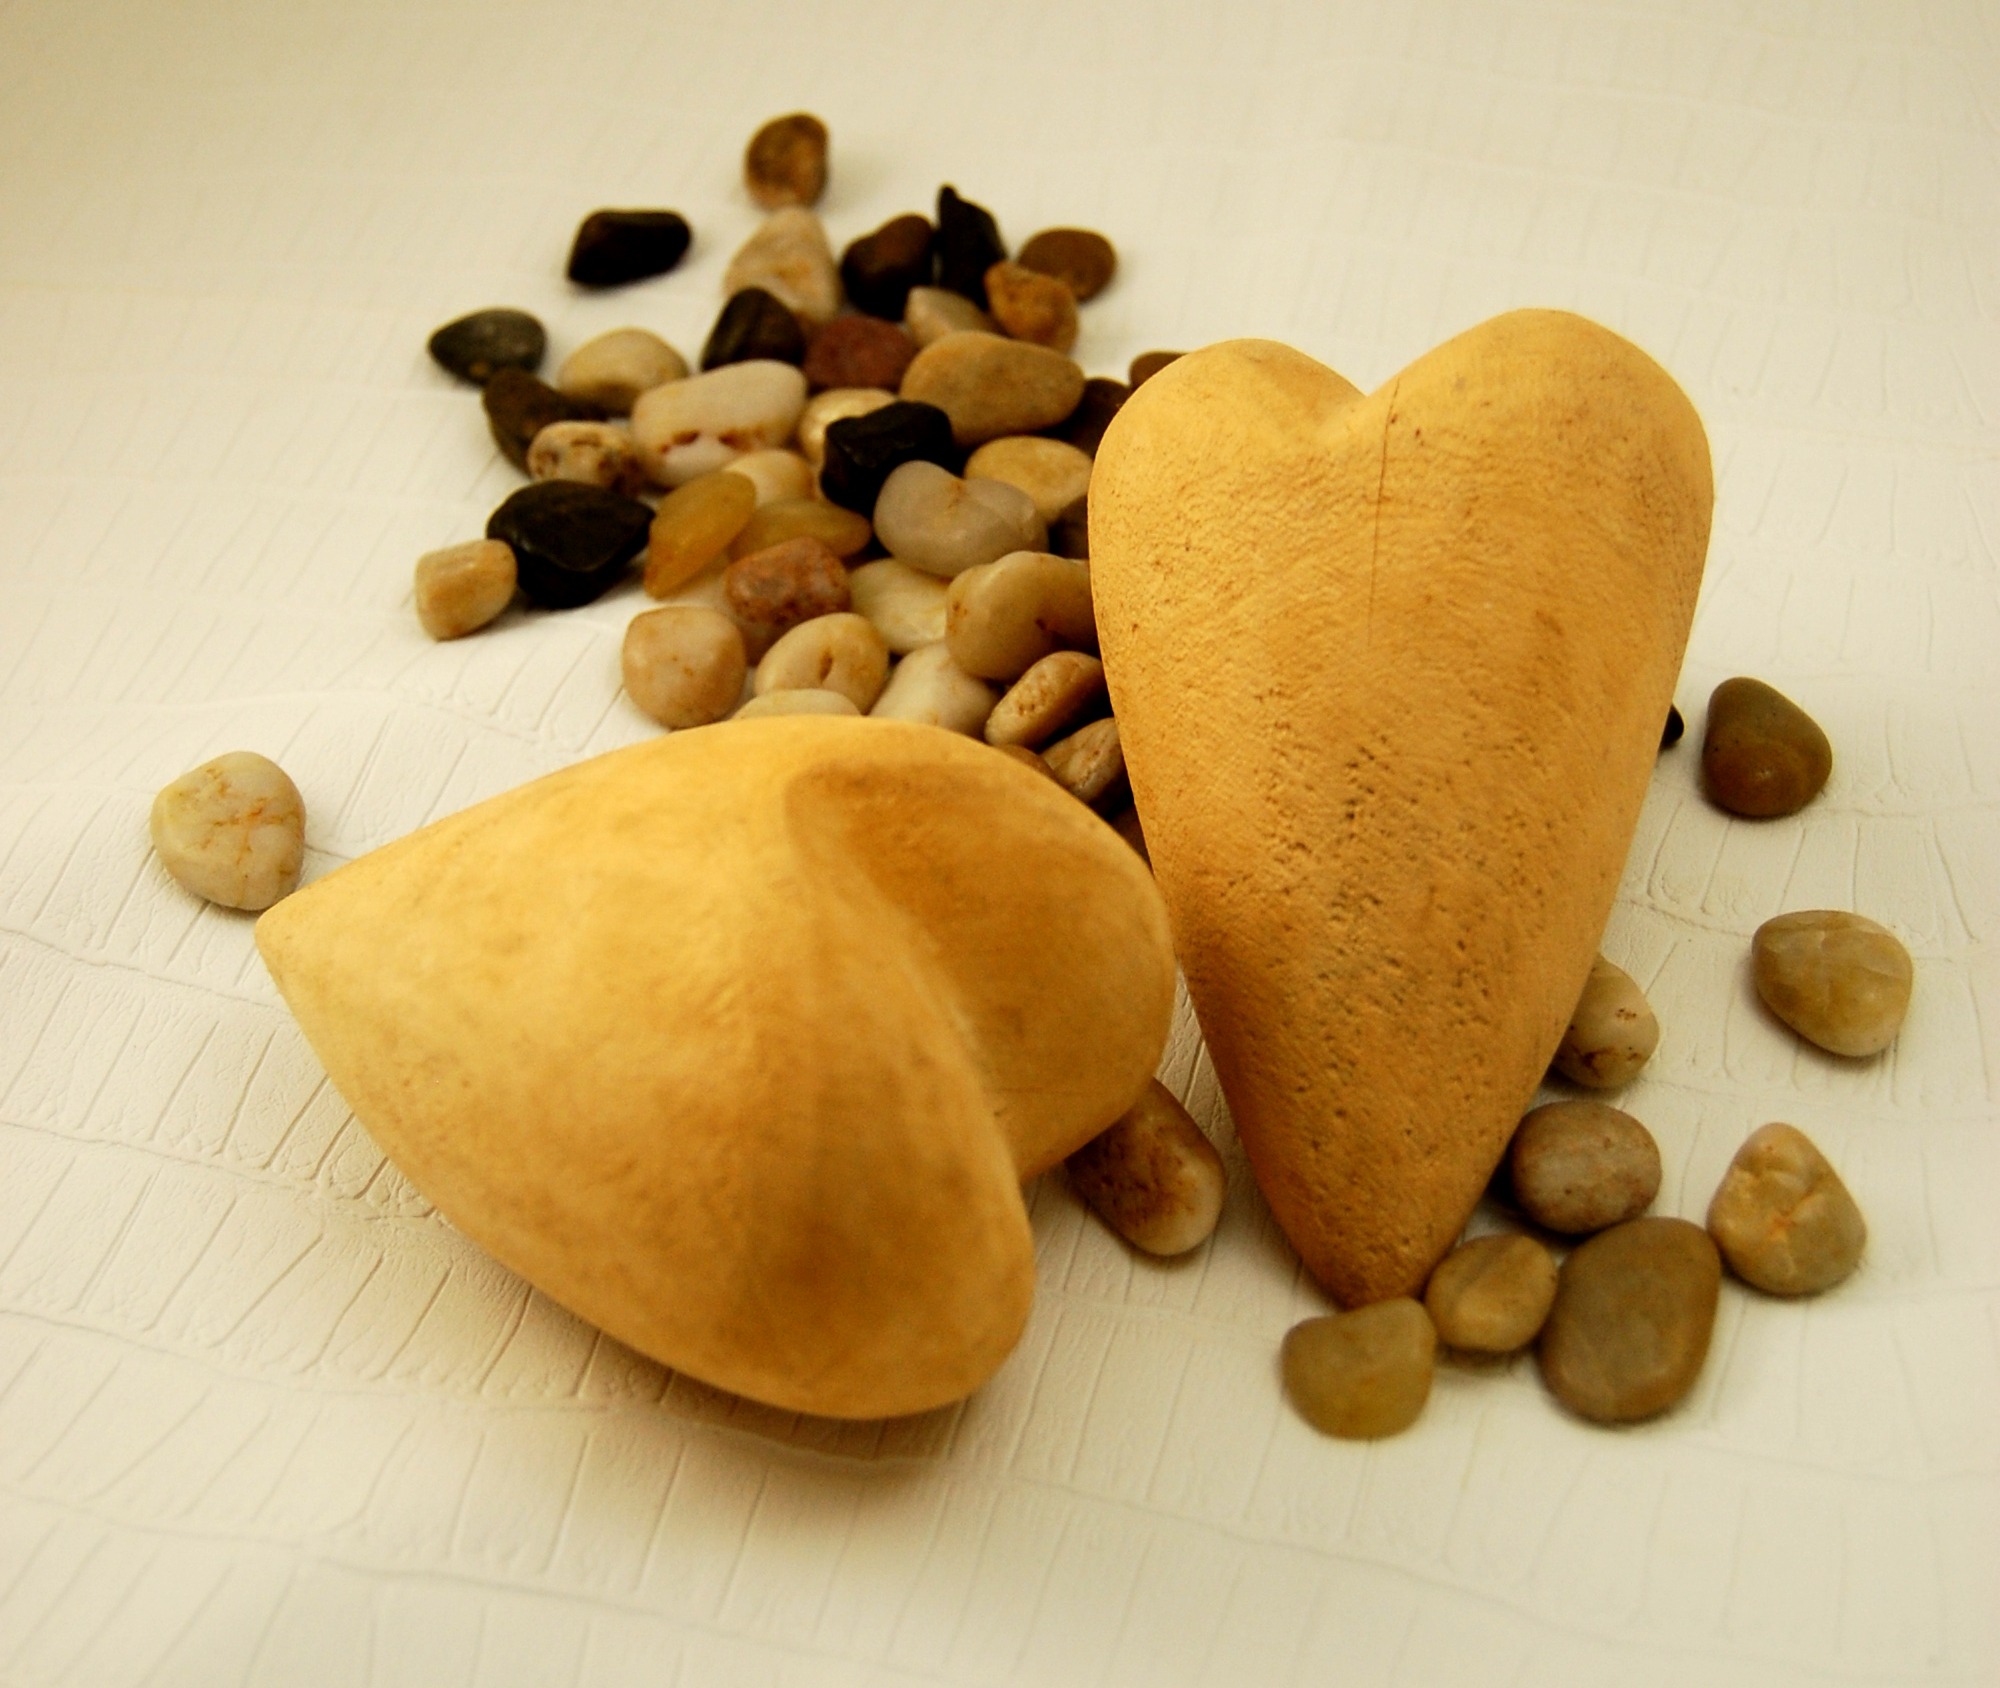
nature, rock, plant, wood, fruit, stone, food, produce, macro, natural, pebble, dessert, pebbles, flavor, flowering plant, land plant